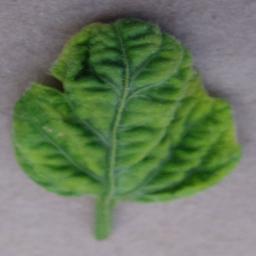
Label: Tomato___Tomato_Yellow_Leaf_Curl_Virus